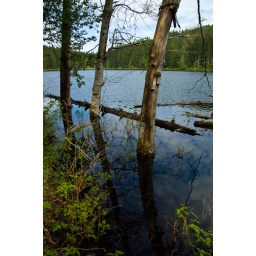
Three trees in a mountain lake were the subject of this photo.